Begum Khaleda Zia: Her Life Her Story

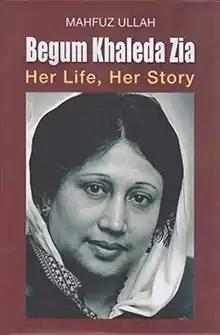
Begum Khaleda Zia: Her Life, Her Story book's cover

Begum Khaleda Zia: Her Life, Her Story is a biography written by journalist Mahfuz Ullah on the politics of former Prime Minister of Bangladesh Begum Khaleda Zia and various events in her life. The book was published in English on November 18, 2018. This is the latest biography published by the author.